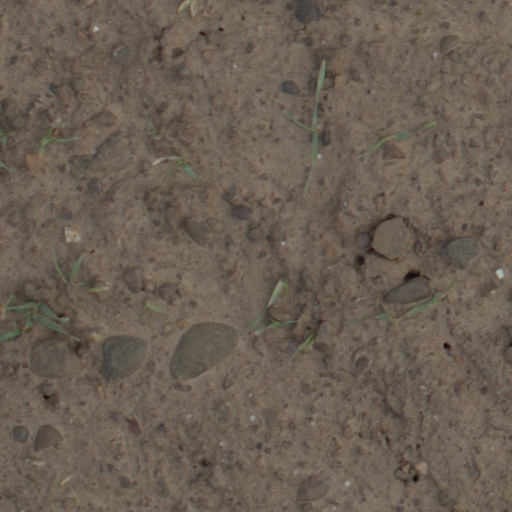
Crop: wheat